Manchester Artillery

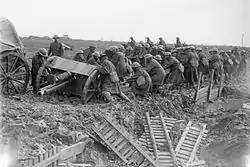
Hauling an 18-pdr out of mud, 16 October 1917.

66th (2nd EL) Division was ordered to France on 11 February 1917 and CCCXXXI Bde entrained on 11 March for Southampton, where it embarked for Le Havre. The division concentrated under First Army and CCCXXXI Bde's batteries went into the line around Cambrin. The artillery covered a number of trench raids by the division, but otherwise the front was quiet. In July the division moved to Nieuport on the Flanders Coast where British troops were being concentrated for a planned thrust up the coast in conjunction with the Third Ypres Offensive. However, the Germans launched a spoiling attack, and the expected breakthrough at Ypres failed to materialise, so the operation was cancelled. Lieutenant-Col Hill left the brigade in July and Maj H.B. O'B. Traill, a regular RGA officer, was transferred in and promoted to succeed him. 66th (2nd EL) Division was relieved by 42nd (EL) Division in October and went to the Ypres Salient. The road congestion and the mud on the Passchendaele ridge was so bad that the batteries could not all get up to their intended positions: only C Bty got into action in time to support the division's attack on 9 October (the Battle of Poelcappelle). The barrage was weak, and shells buried in the mud did no damage. The division's attack, in heavy rain, made little progress.